Basic Interoperable Scrambling System

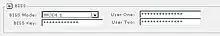
Fields for entering BISS-keys on an Ericsson RX8200 IRD

Prior to its development, ""ad hoc"" or "occasional use" satellite news feeds were transmitted either using proprietary encryption methods (e.g. RAS, or PowerVu), or without any encryption. Unencrypted satellite feeds allowed anyone with the correct equipment to view the program material.